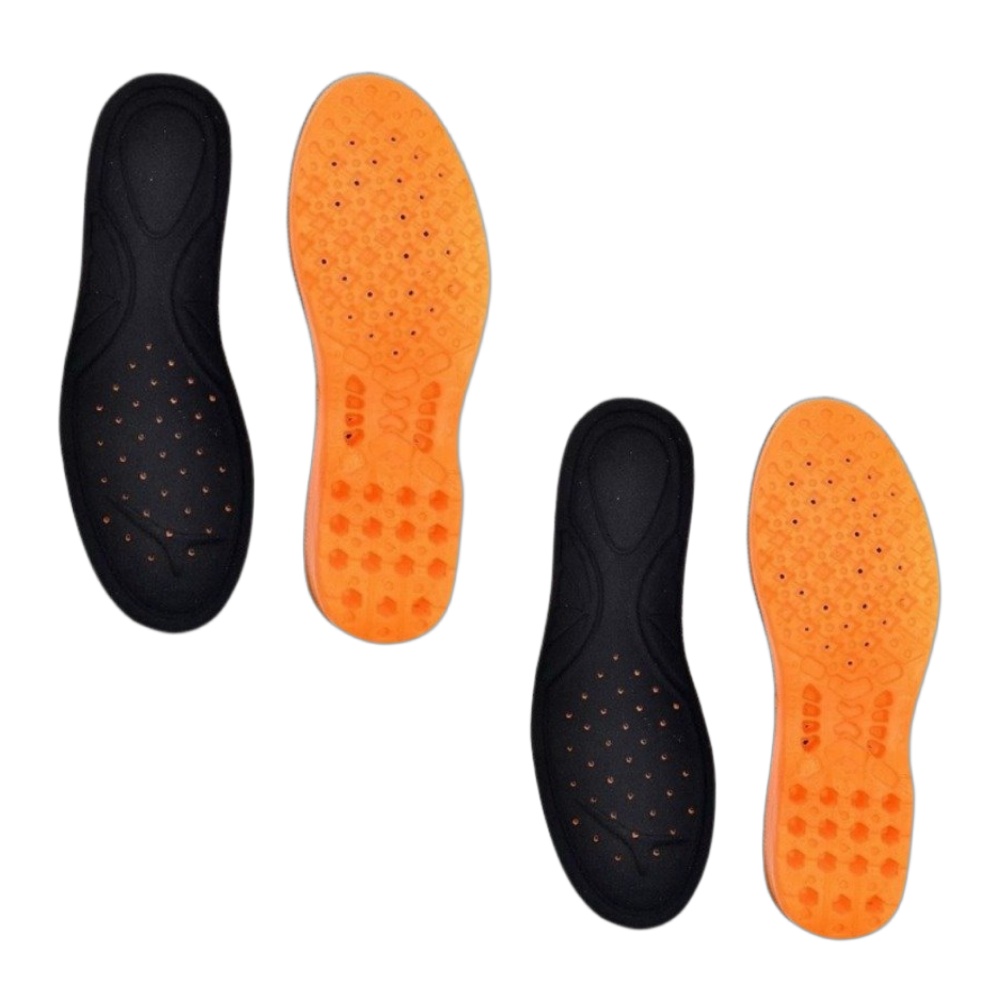
Palmilha em Gel Ortopédica Anatômica Compre 1 e Leve 2 Pares
Palmilha em Gel Ortopédica Anatômica Compre 1 e Leve 2 Pares Sente dores nos pés, pernas ou coluna após um dia cansativo? Horas em pé, calçados duros e falta de suporte adequado podem gerar sérios problemas: dores crônicas, má postura, inchaço, desgaste nas articulações e até lesões mais graves com o tempo. A Palmilha em Gel Ortopédica foi criada para acabar com esse sofrimento, absorvendo o impacto a cada passo e oferecendo alívio imediato. O que acontece quando você NÃO usa uma palmilha ortopédica? Dores constantes nos pés, tornozelos, joelhos e até na coluna Risco de inflamações e problemas de postura Fadiga e cansaço após poucas horas em pé Maior desgaste das articulações ao longo do tempo Dificuldade em caminhar ou praticar atividades físicas O que muda quando você começa a usar a nossa palmilha? Alívio imediato: redução instantânea da pressão nos pés e articulações Absorção de impacto: protege seus joelhos, tornozelos e coluna Mais energia: caminhe por horas sem sentir fadiga Postura corrigida: suporte anatômico que melhora o alinhamento corporal Conforto universal: adapta-se a tênis, sapatos sociais e calçados de trabalho Durabilidade: materiais de alta qualidade que não deformam com o uso Detalhes do produto Material: Gel ortopédico de alta densidade Quantidade: Promoção especial — 1 compra = 2 pares Indicação: uso diário, prática esportiva, longas jornadas em pé Não aceite conviver com dores e desconfortos. Com a Palmilha em Gel Ortopédica você transforma qualquer calçado em uma fonte de bem-estar. Aproveite a promoção exclusiva: Compre 1 e leve 2 pares e sinta a diferença logo no primeiro uso.
Brand: Fogy Ofertas
Category: Apparel & Accessories > Shoe Accessories > Shoe Inserts > Gel Pads